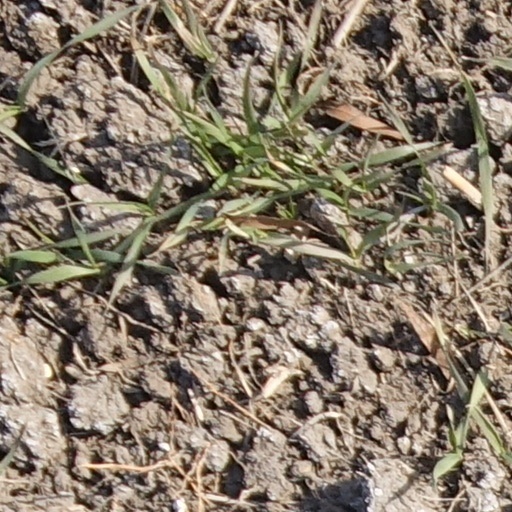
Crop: wheat